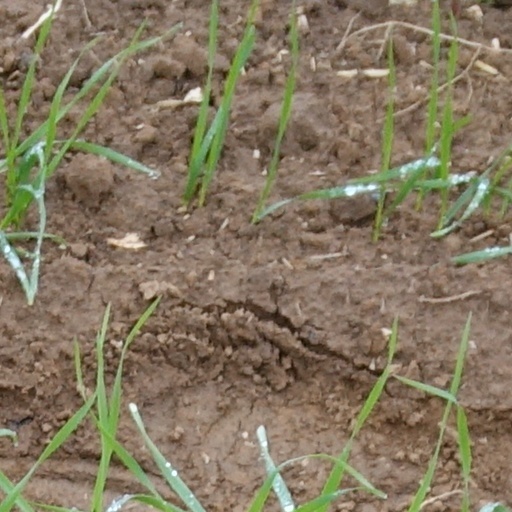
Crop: wheat